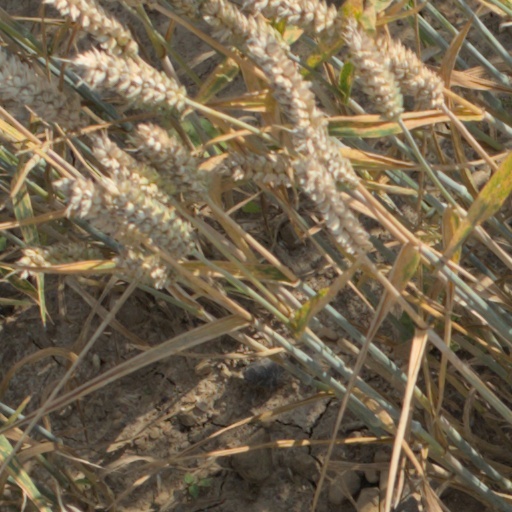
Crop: wheat